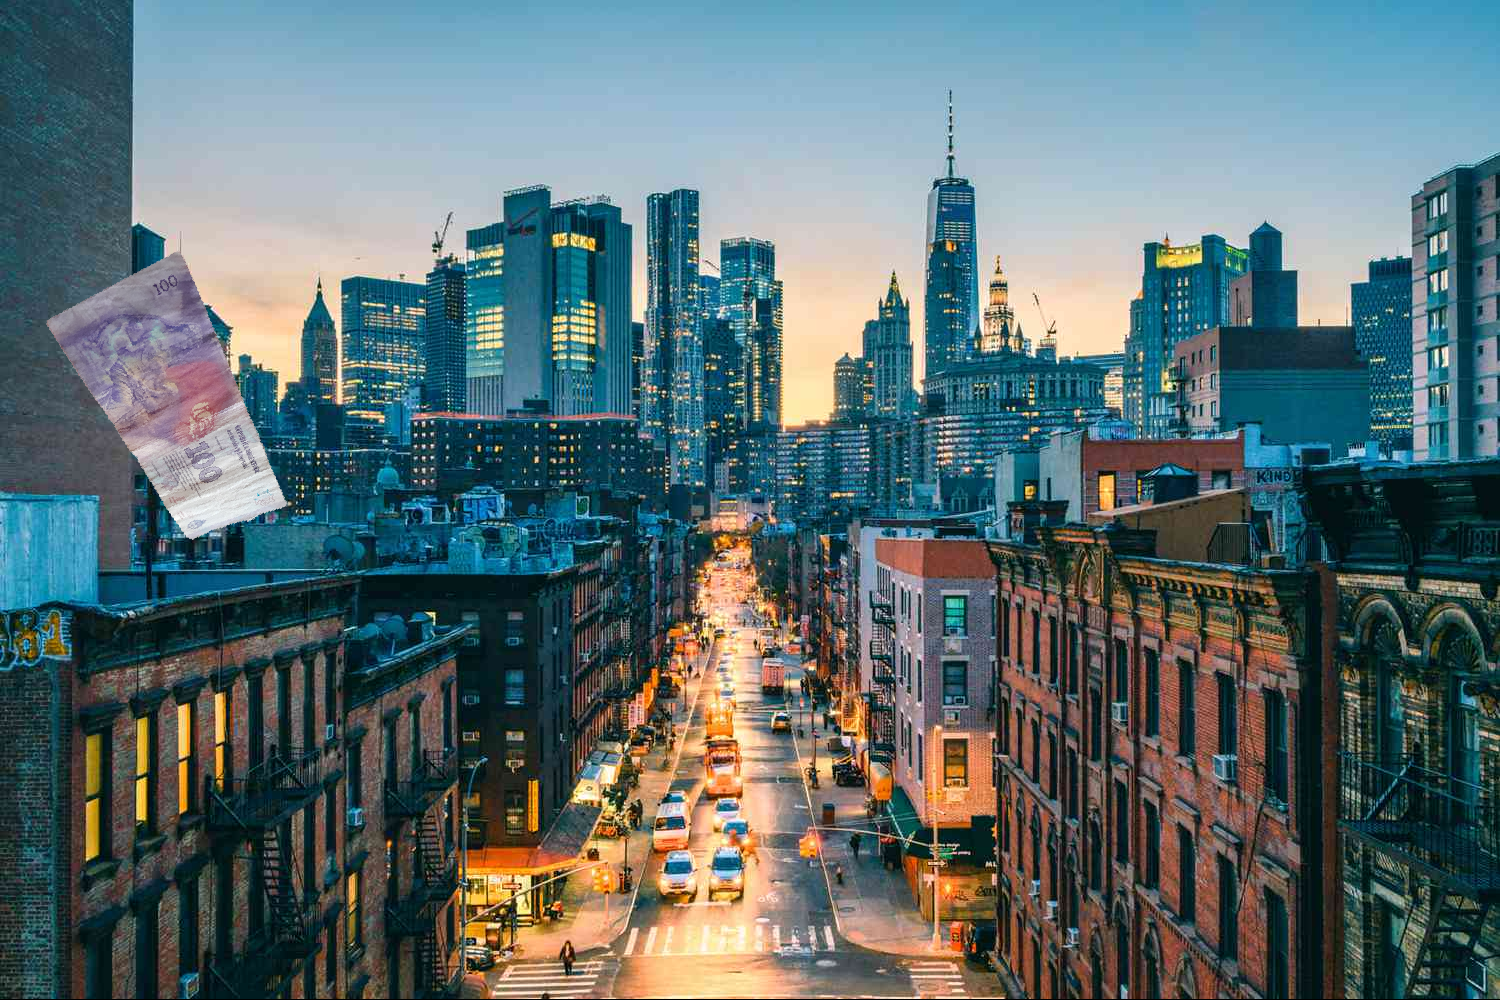
Denominación: 100